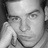
Emotion: neutral